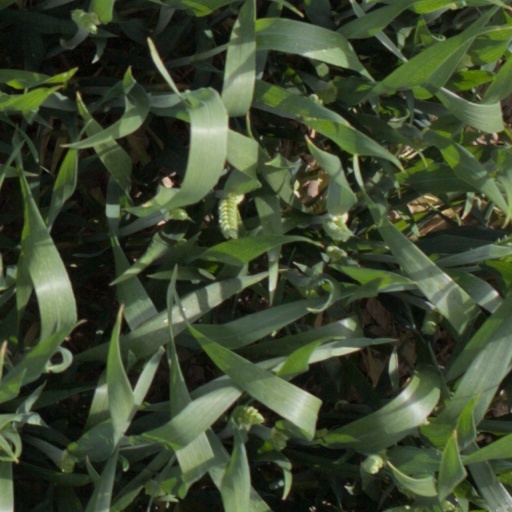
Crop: wheat